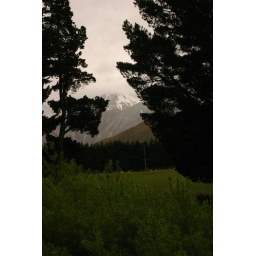
Quick glimpse of a mountain peak in between trees. Taken from a moving train - TranzAlpine Christchurch to Arthur's Pass.